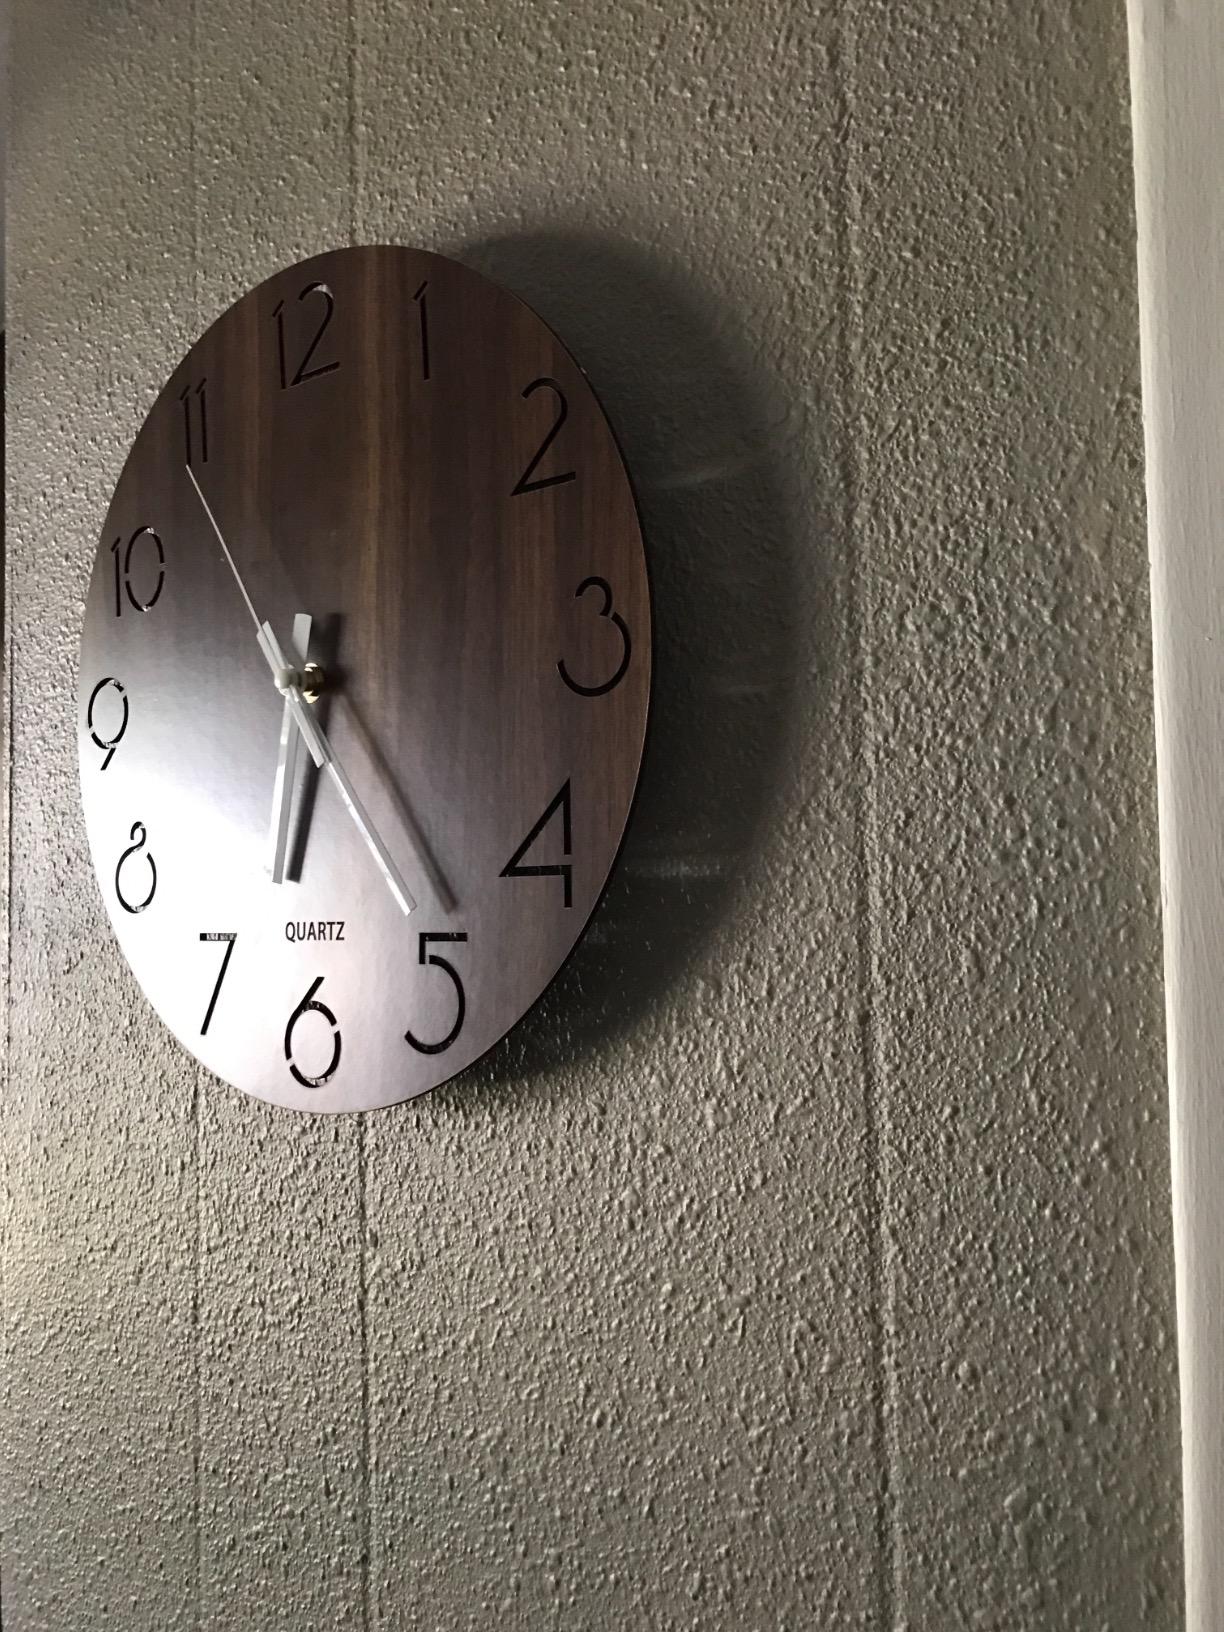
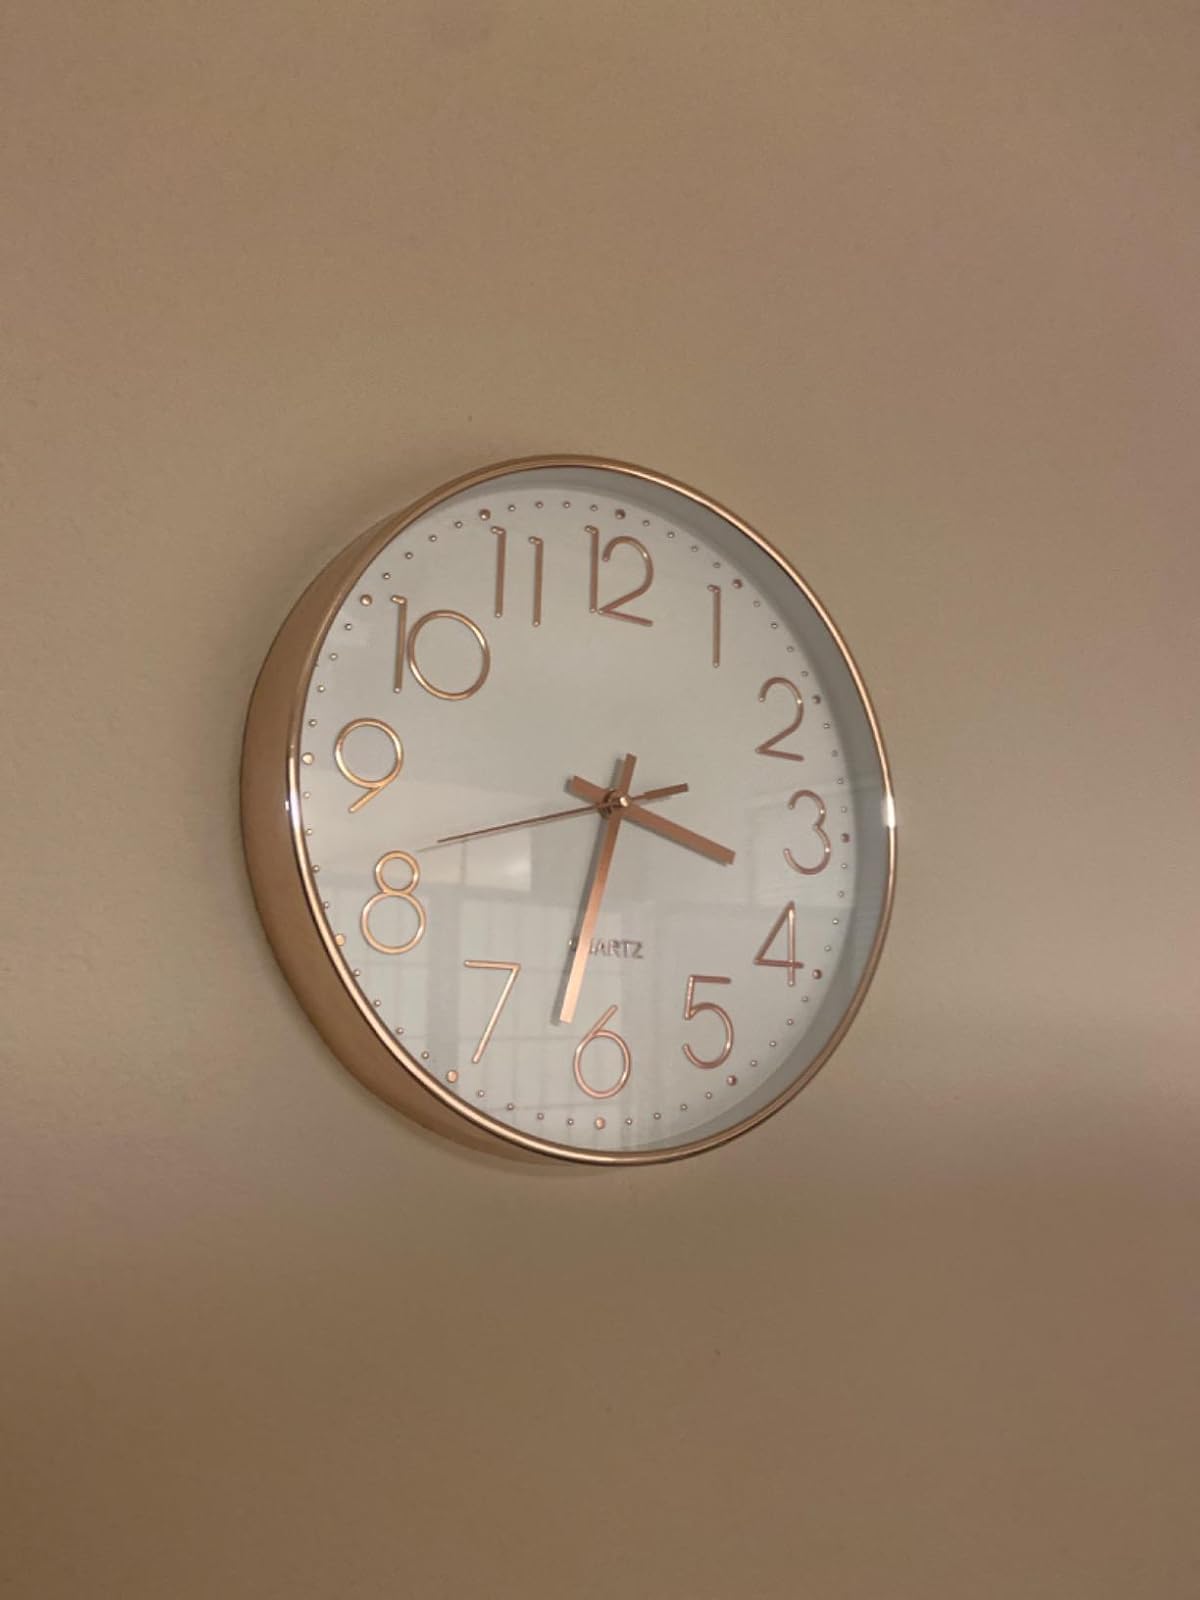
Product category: clock
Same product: no